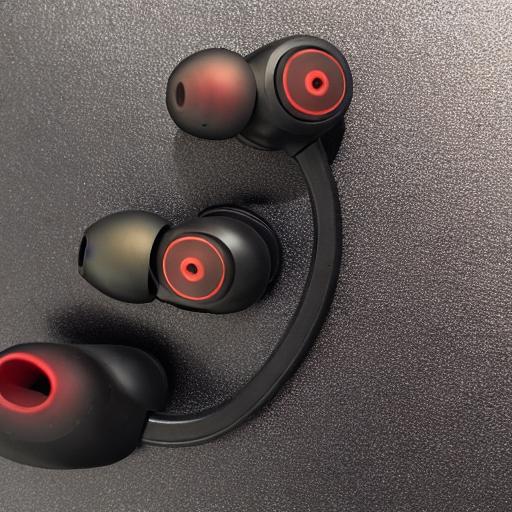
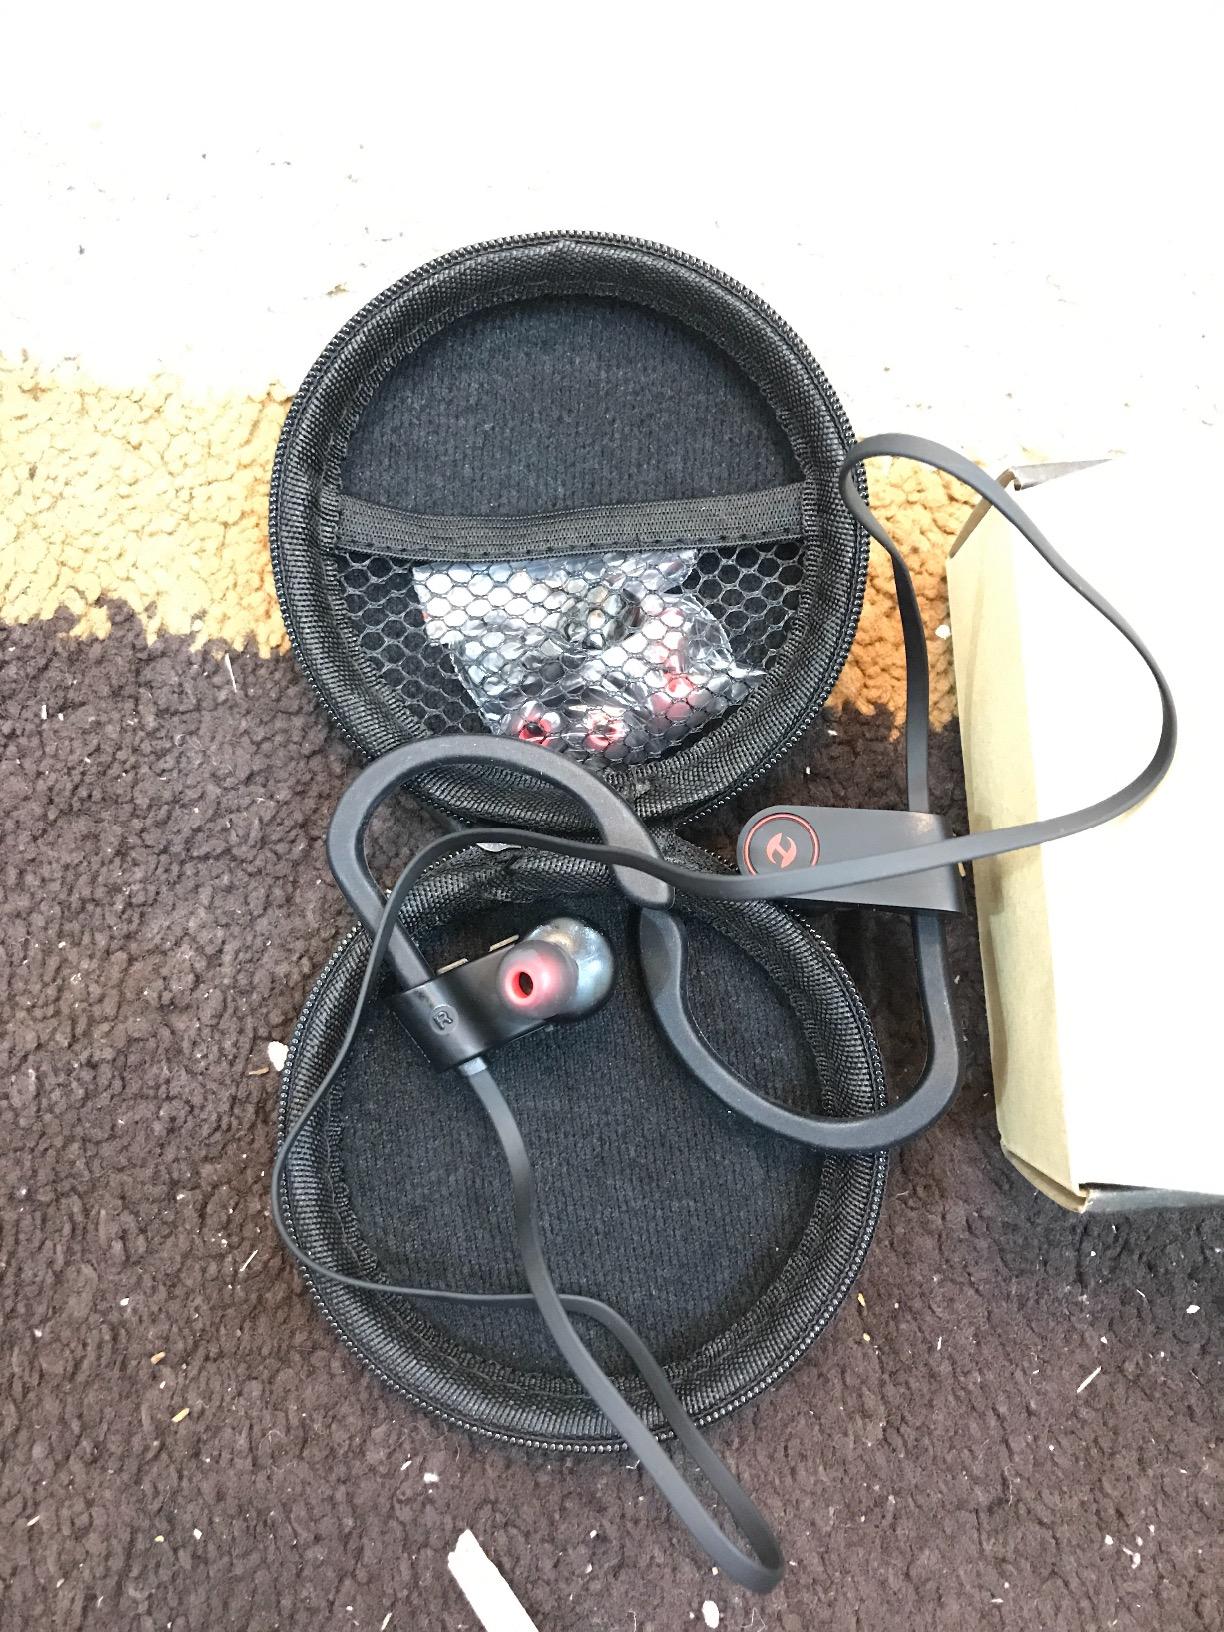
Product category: headphones
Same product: no